Lampedo

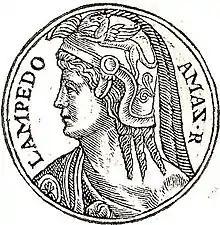
Lampedo from "Promptuarii Iconum Insigniorum" by Guillaume Rouillé

Lampedo (Greek for "burning torch"; also Lampeto) is an Amazon queen mentioned in Roman historiography. She ruled with her sister Marpesia. The sisters called themselves daughters of Mars to put terror in the heart of their enemies to show they were incredible warriors to be feared.